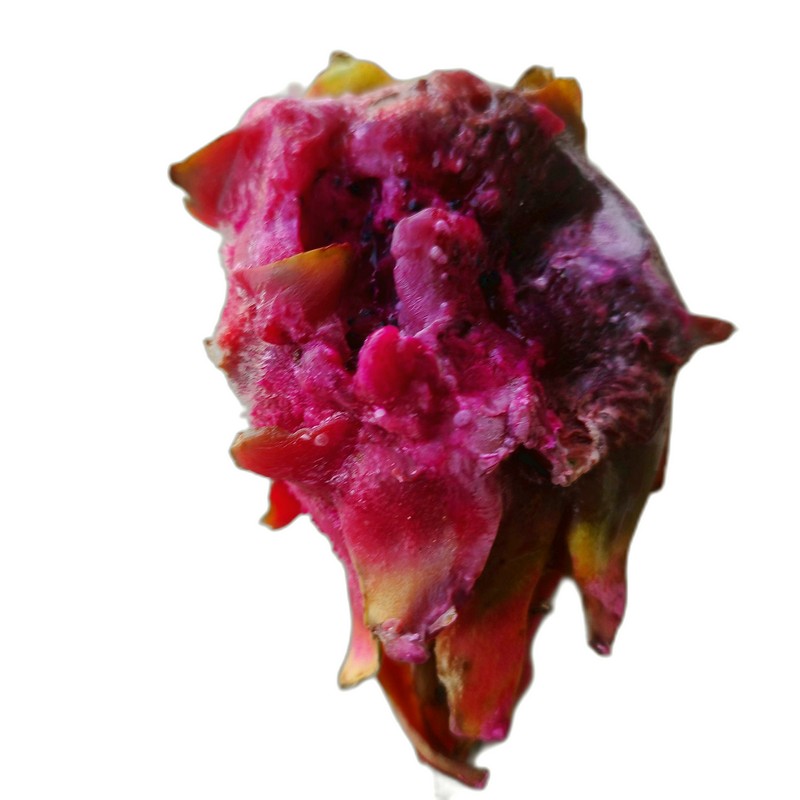
Label: Defect Dragon Fruit